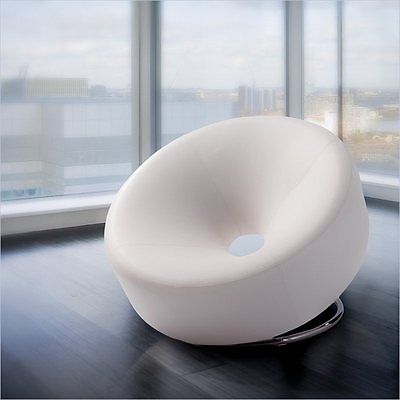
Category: chair